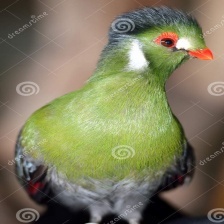
Species: GUINEA TURACO
Scientific name: TAURACO PERSA